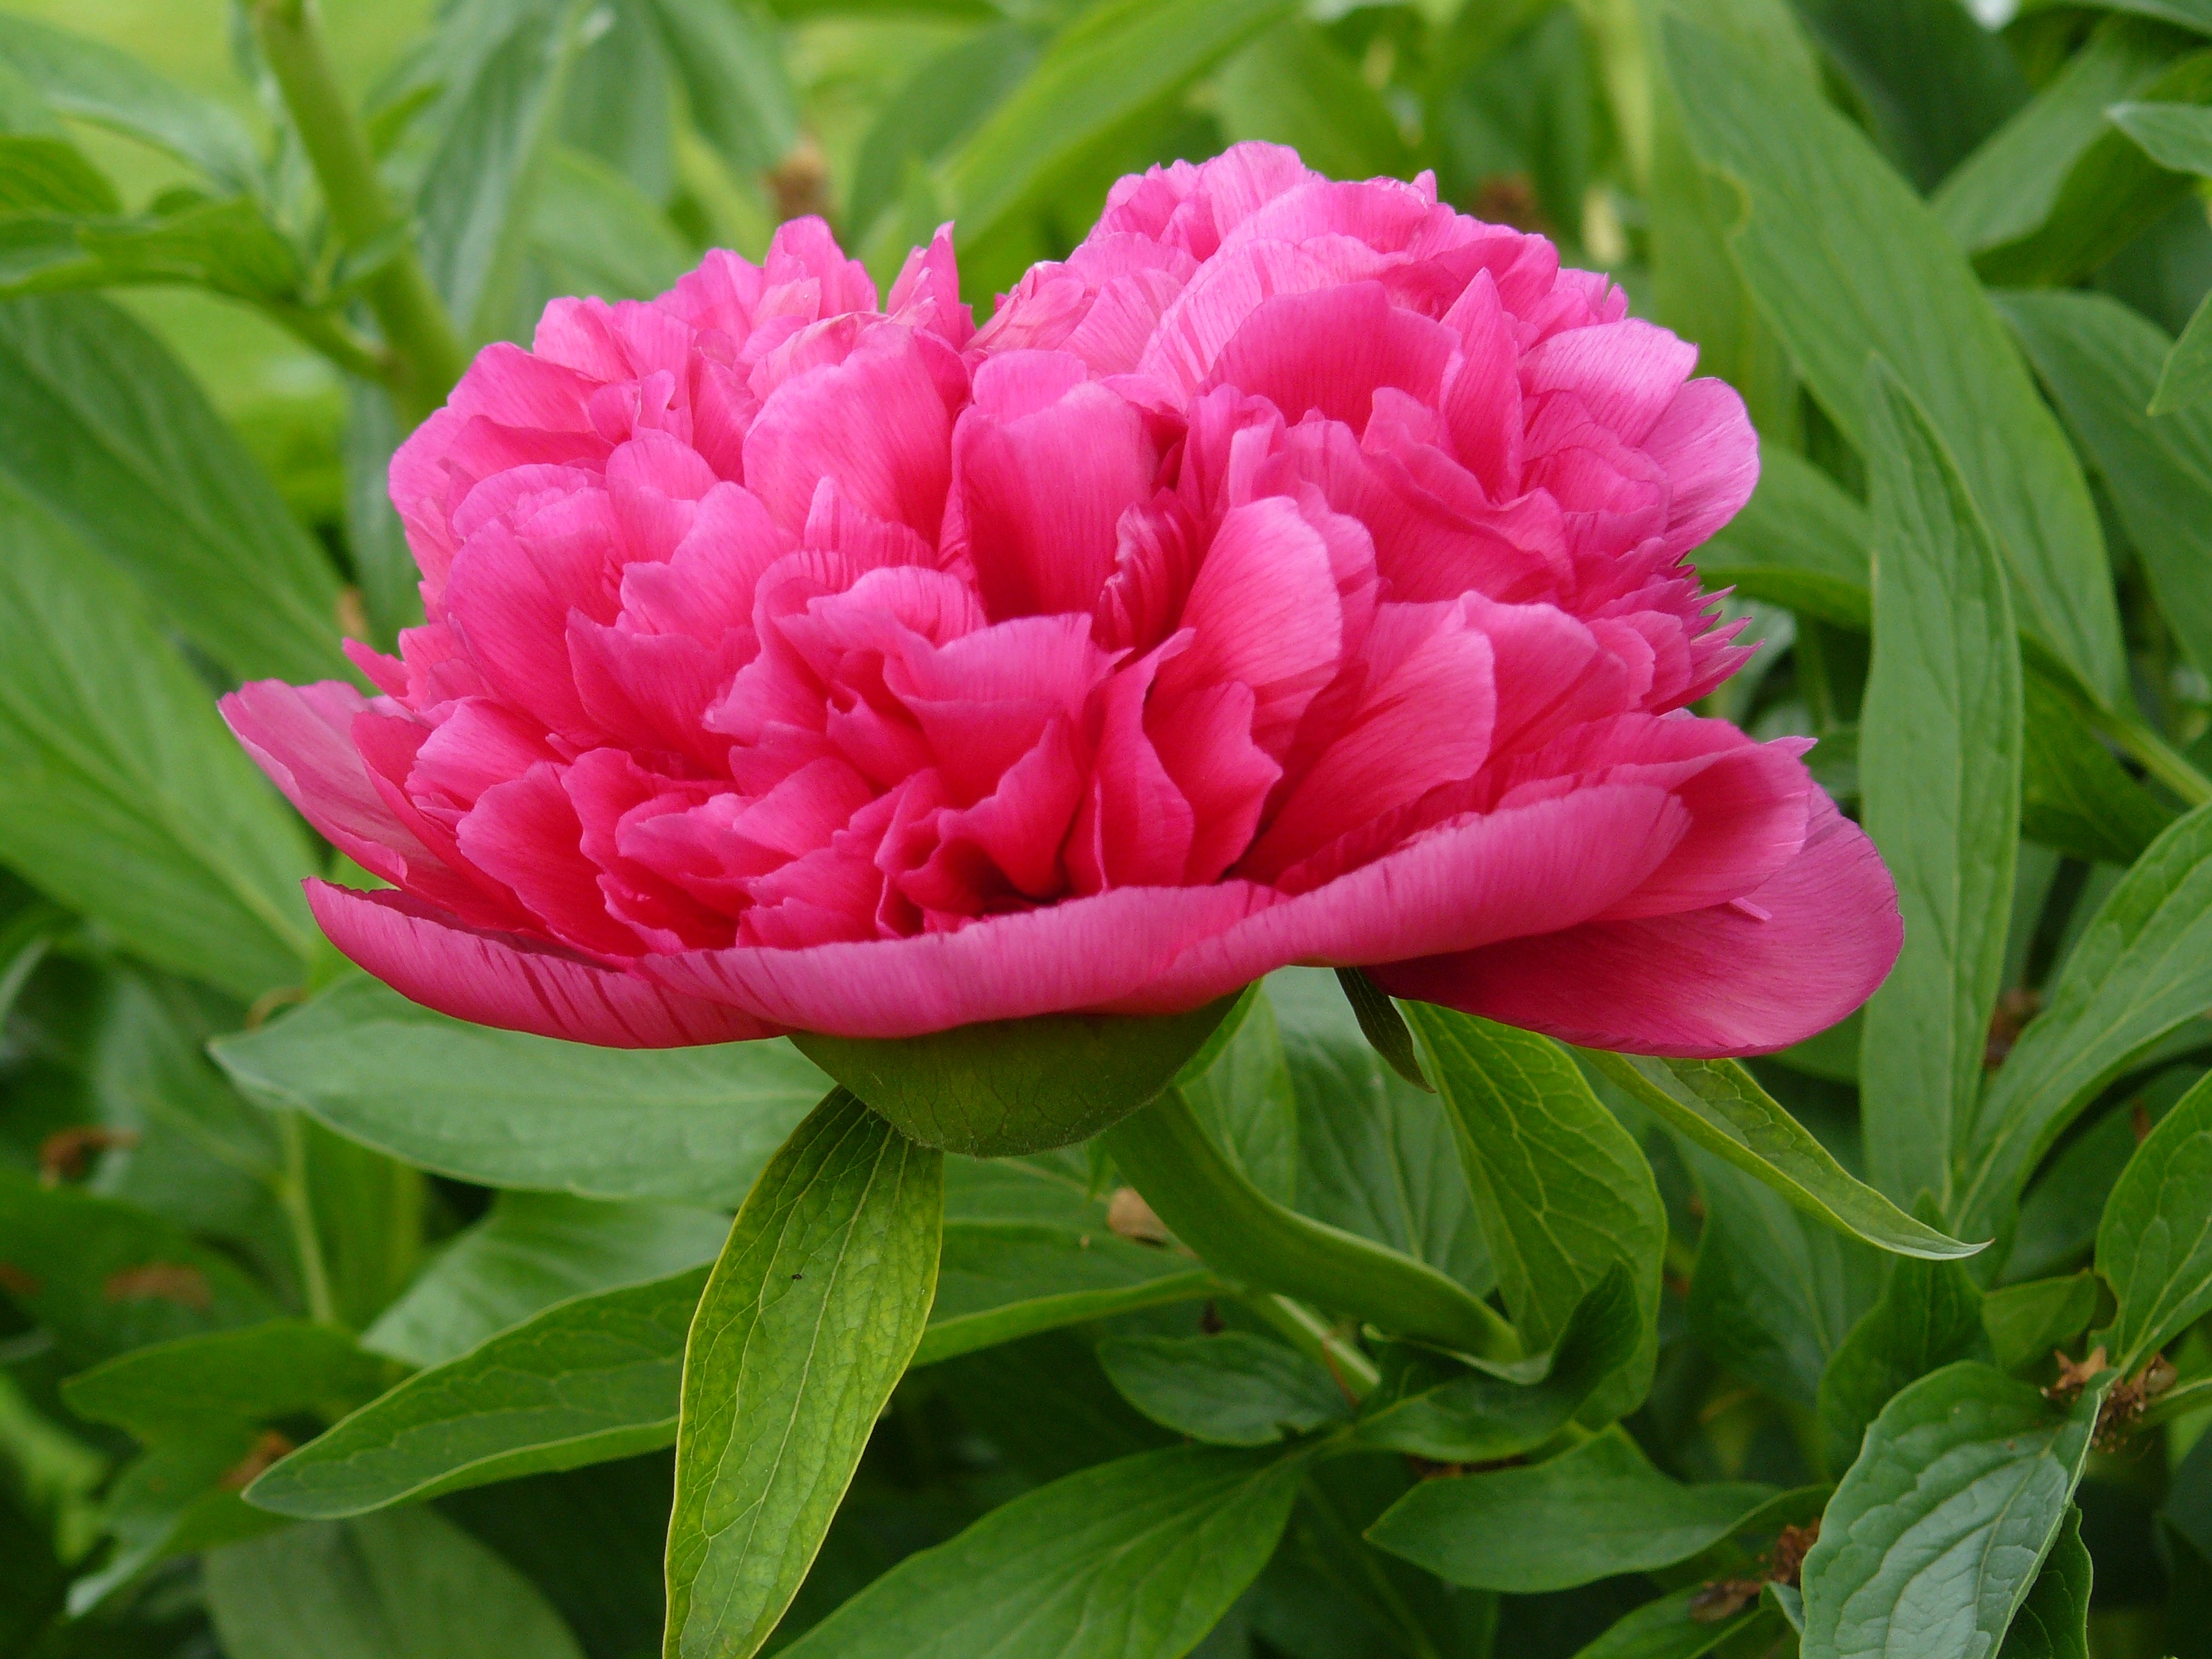
plant, flower, petal, garden, peony, flowering plant, land plant, rosa centifolia